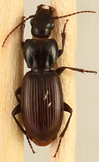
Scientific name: Pterostichus restrictus
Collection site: Rocky Mountains NEON (RMNP), plot RMNP_012